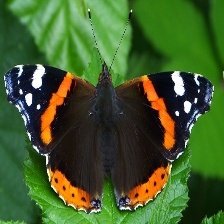
Species: RED ADMIRAL
Butterfly family (ImageNet category): admiral